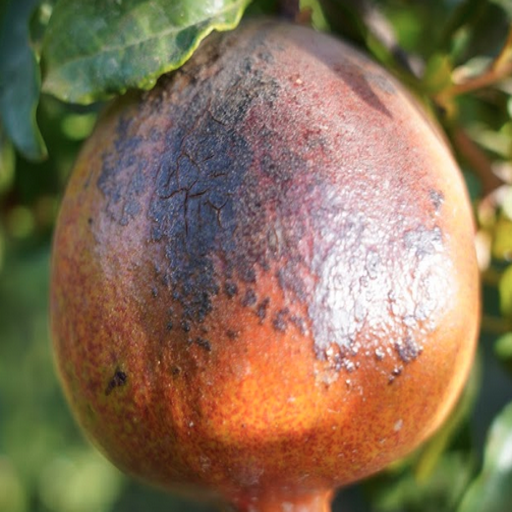
Label: Sunburn